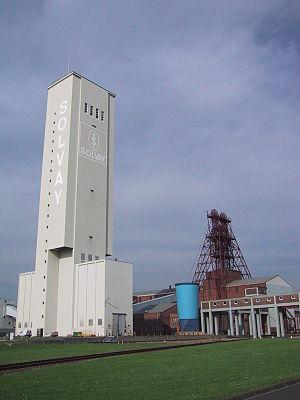
La mine de sel de Borth est une mine de sel dans la commune de Borth, Rheinberg dans le land de Rhénanie-du-Nord-Westphalie en Allemagne. Elle a été créée en 1924, elle emploie actuellement 300 personnes et a atteint une profondeur de 1 000 mètres. Le filon de sel de Borth a été découvert en 1897, durant le minage du sous-sol en quête de gisements de charbon.
Voici une liste de mines situées en Rhénanie-du-Nord-Westphalie, Land d'Allemagne.